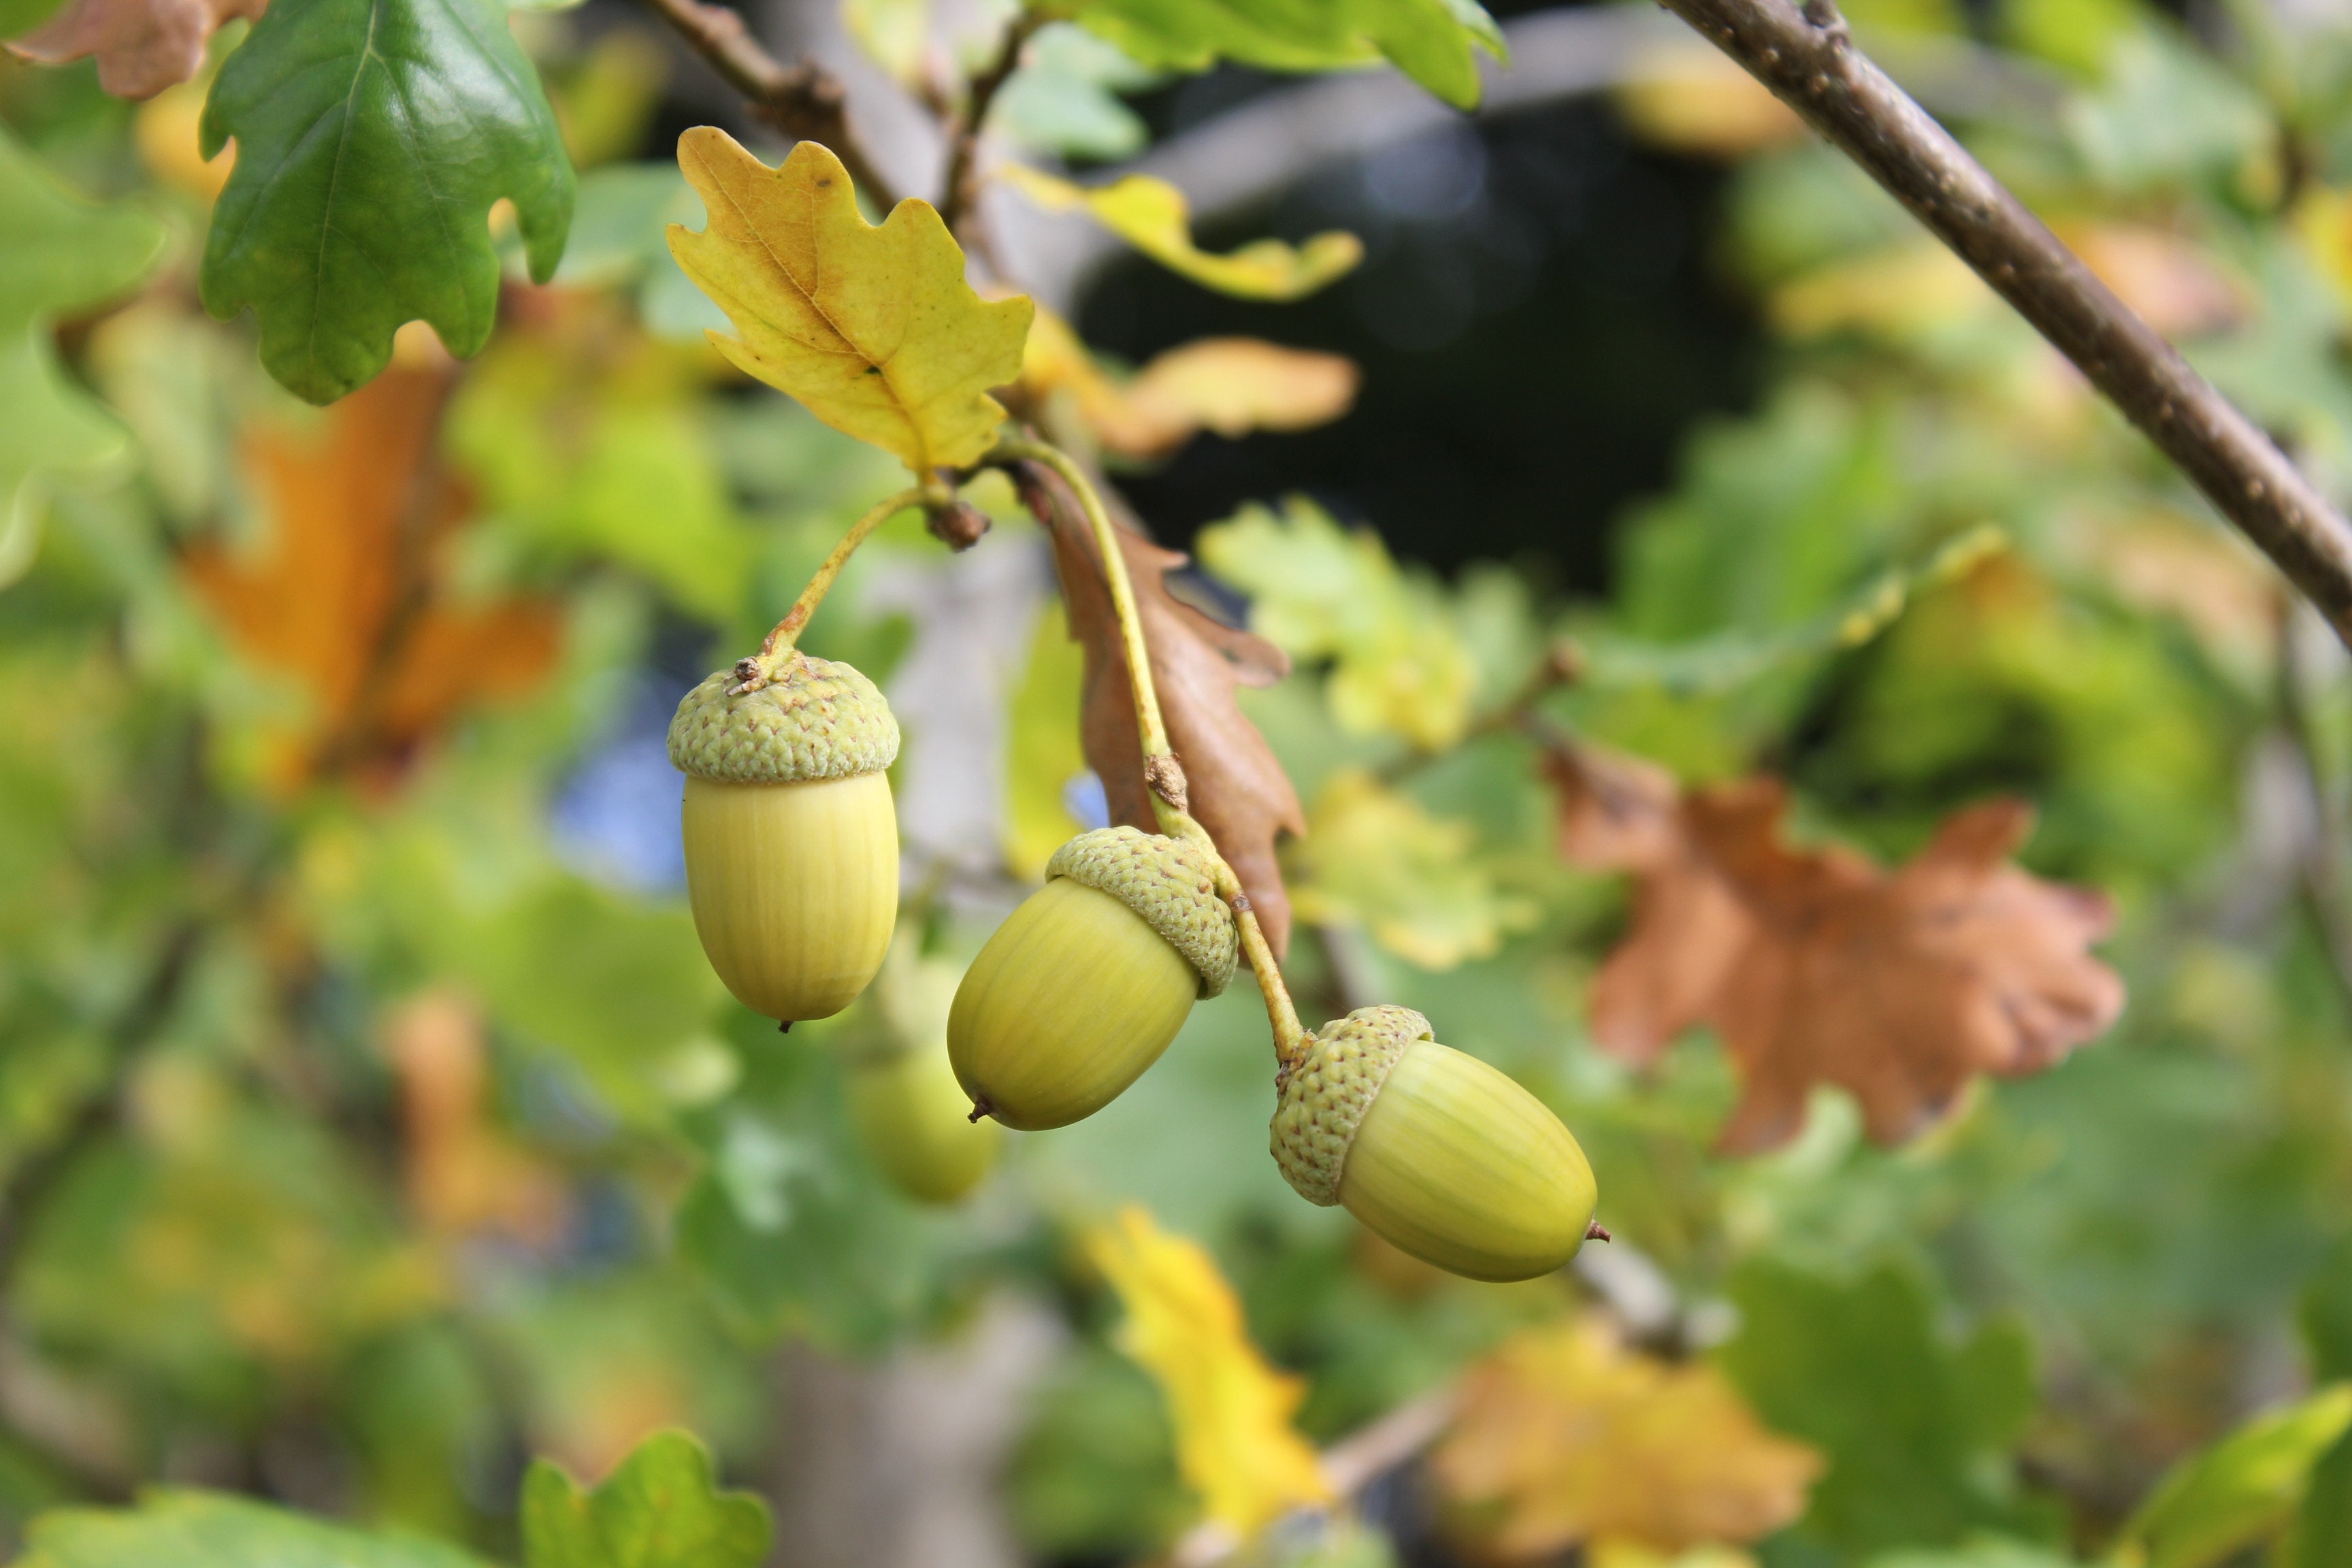
tree, branch, plant, fruit, leaf, flower, food, produce, autumn, nut, flora, acorn, nuts, shrub, deciduous, flowering plant, woody plant, land plant